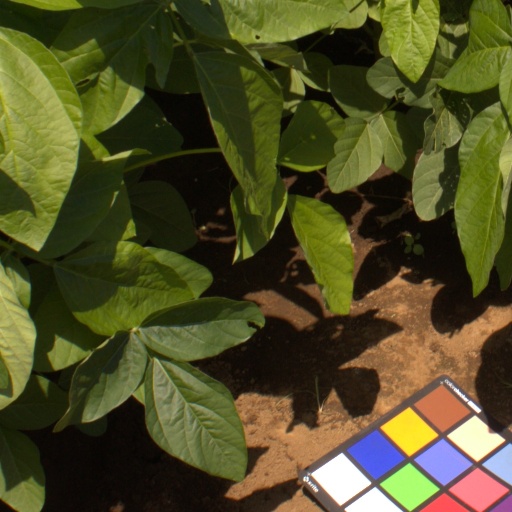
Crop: soybean